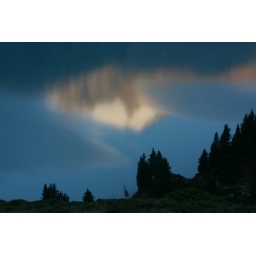
Peak mirrored in a blue lake